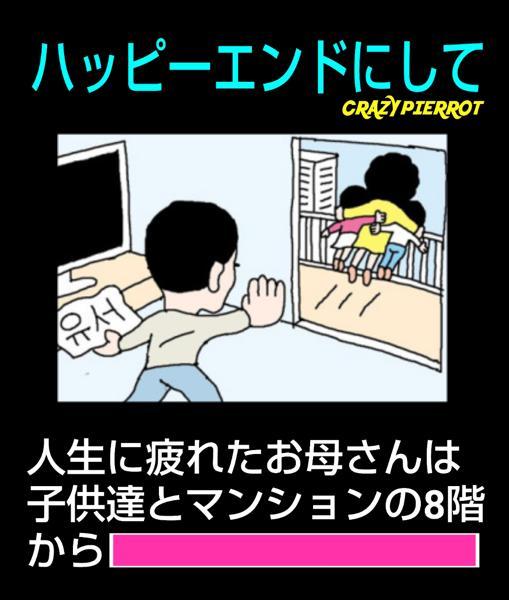
回答: 愛を叫んだ